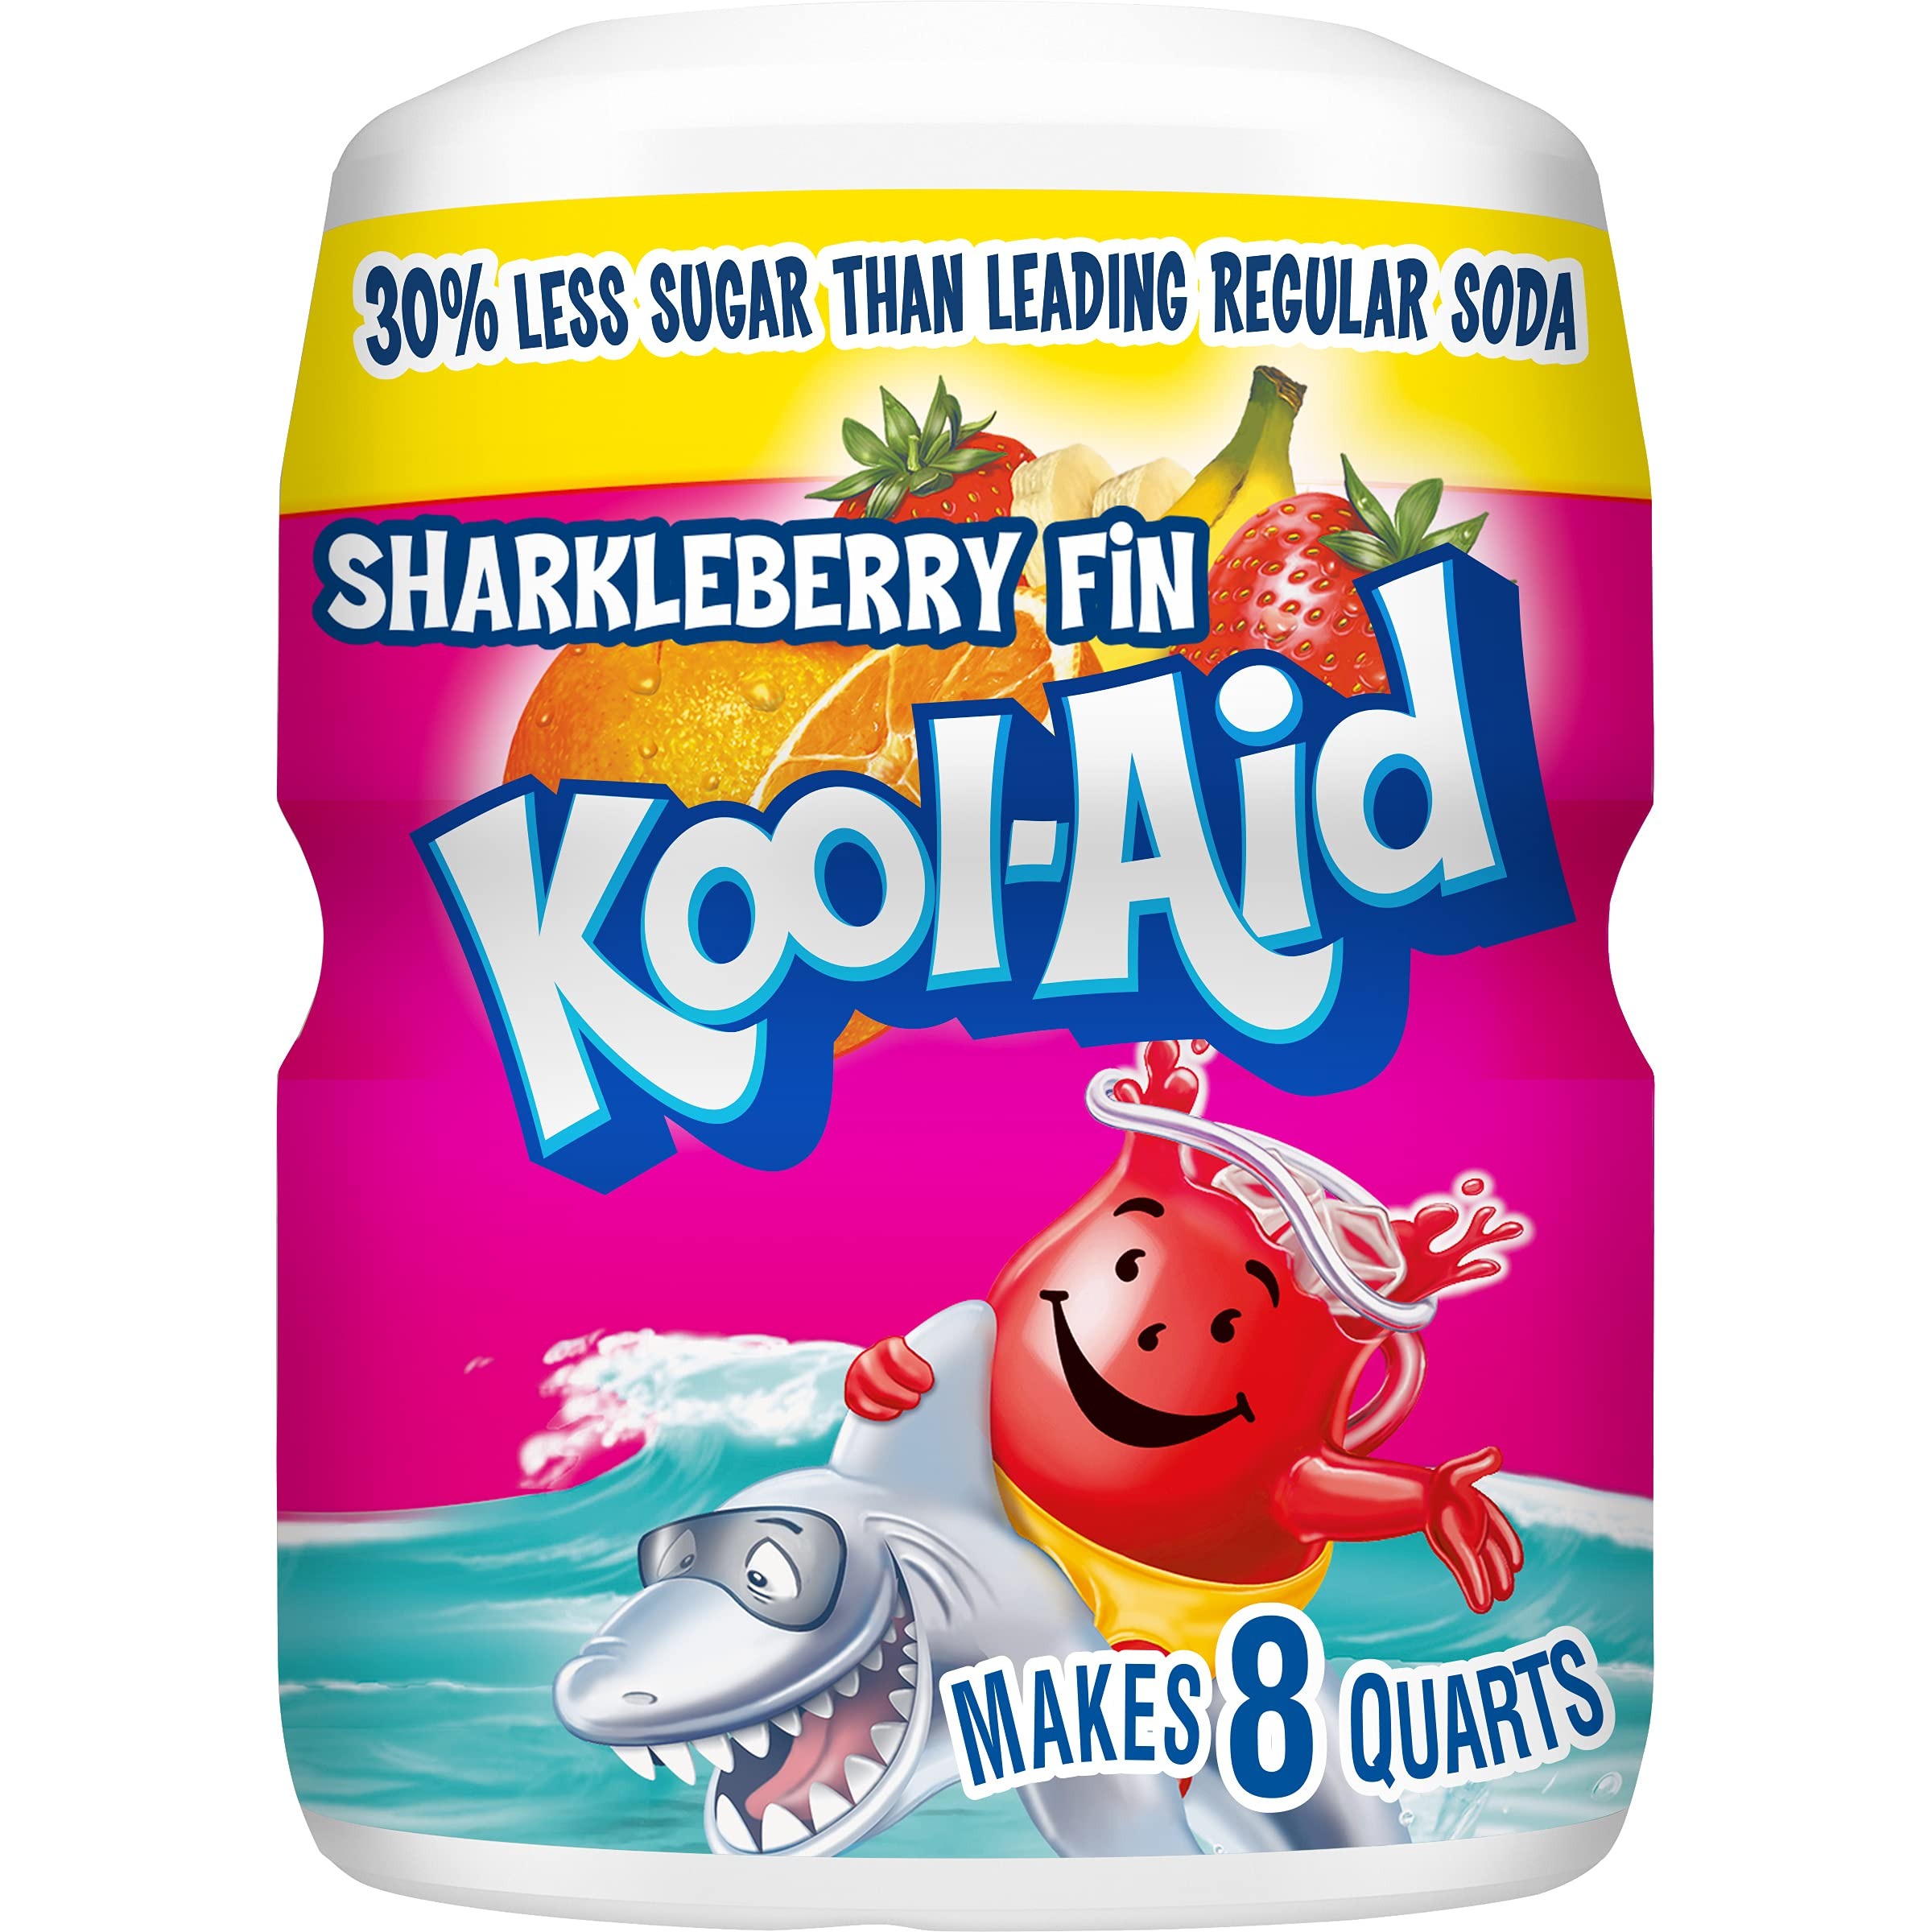
Item Name: Kool-Aid Caffeine Free Strawberry Orange Punch Sweetened Powdered Drink Mix 12 Count 19 oz Canisters CT012
Bullet Point 1: One 19 oz. container of Kool Aid Sweetened Sharkleberry Fin Powdered Drink Mix
Bullet Point 2: Kool Aid Sweetened Sharkleberry Fin Powdered Drink Mix is a delicious way to stay hydrated
Bullet Point 3: Powdered drink mix makes it easy to prepare a tasty orange drink anywhere
Bullet Point 4: Bursting with refreshingly sweet citrus flavor
Bullet Point 5: Drink mix contains 30% less sugar than leading regular sodas and is a good source of vitamin C
Value: 228.0
Unit: Ounce

Price: 8.79